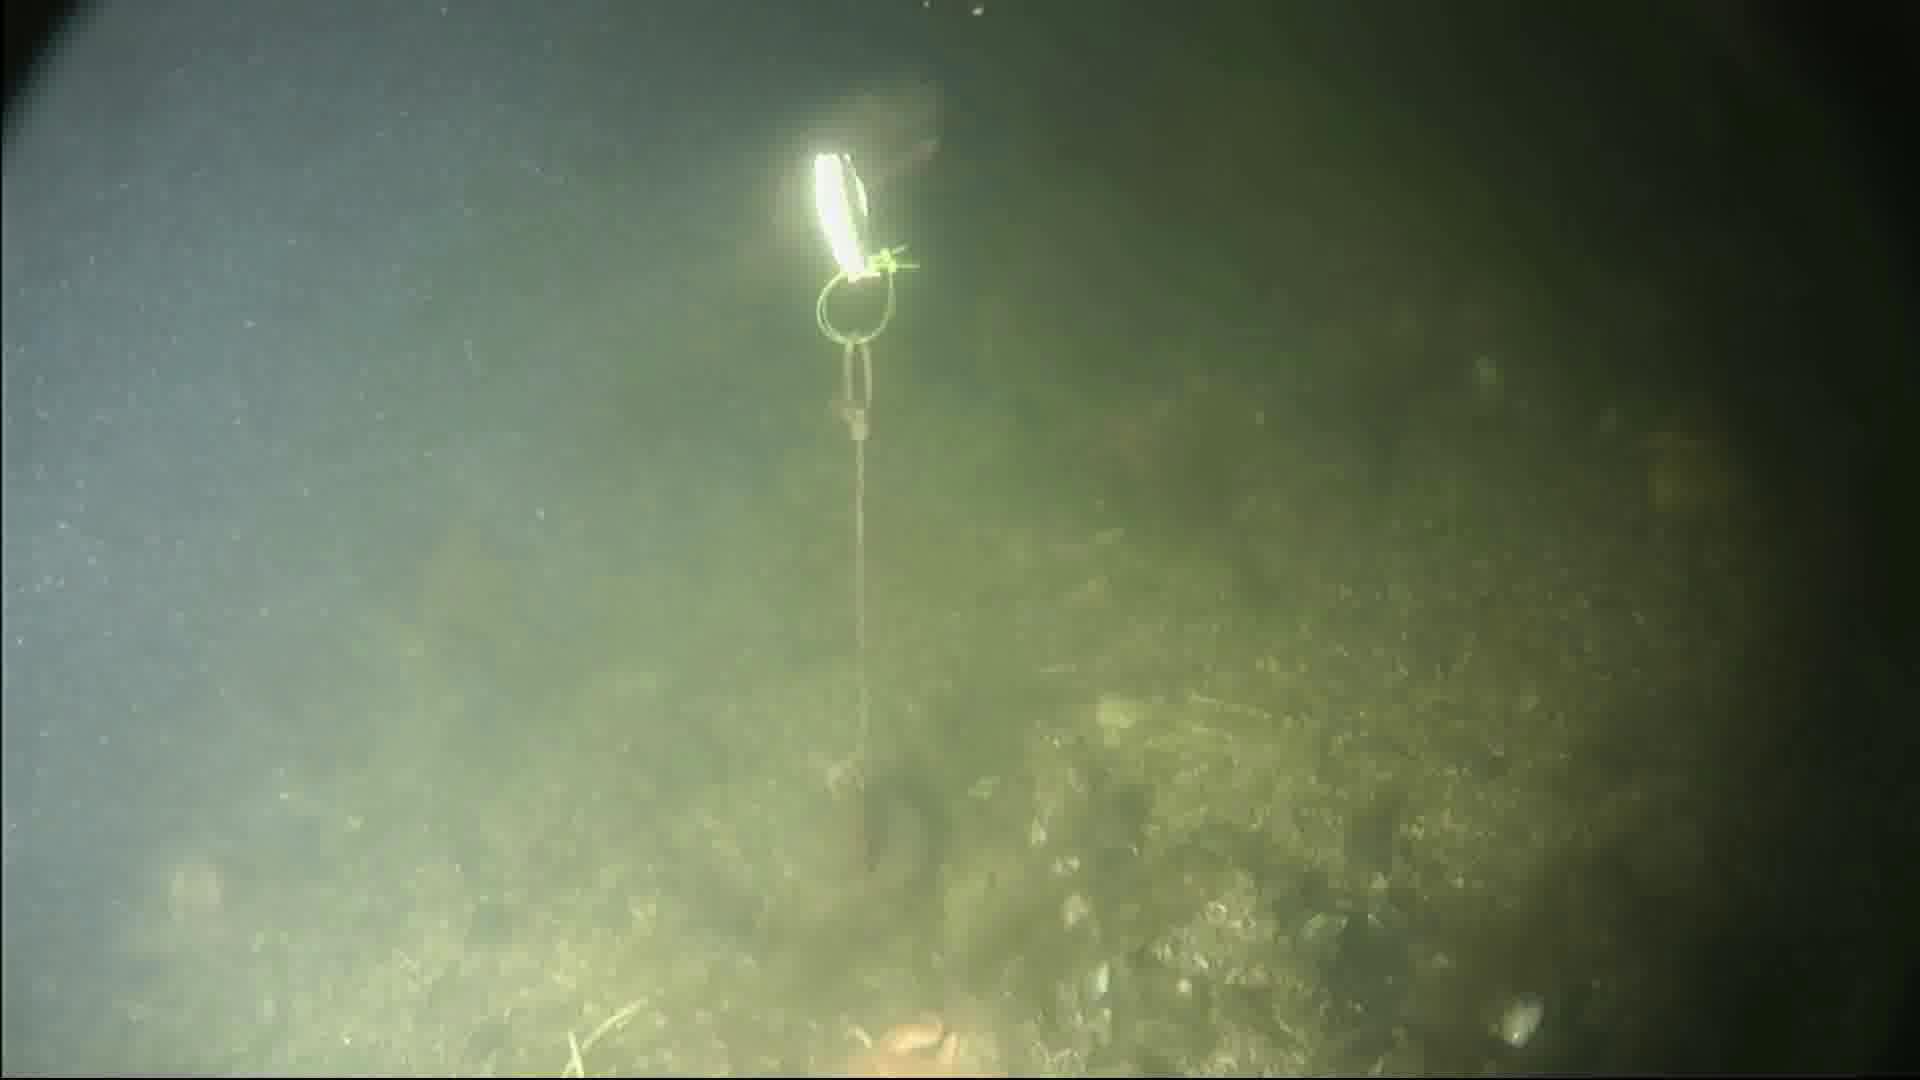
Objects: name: fish
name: crab
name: starfish